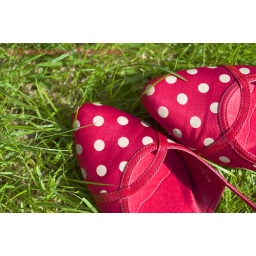
Red shoes in grass